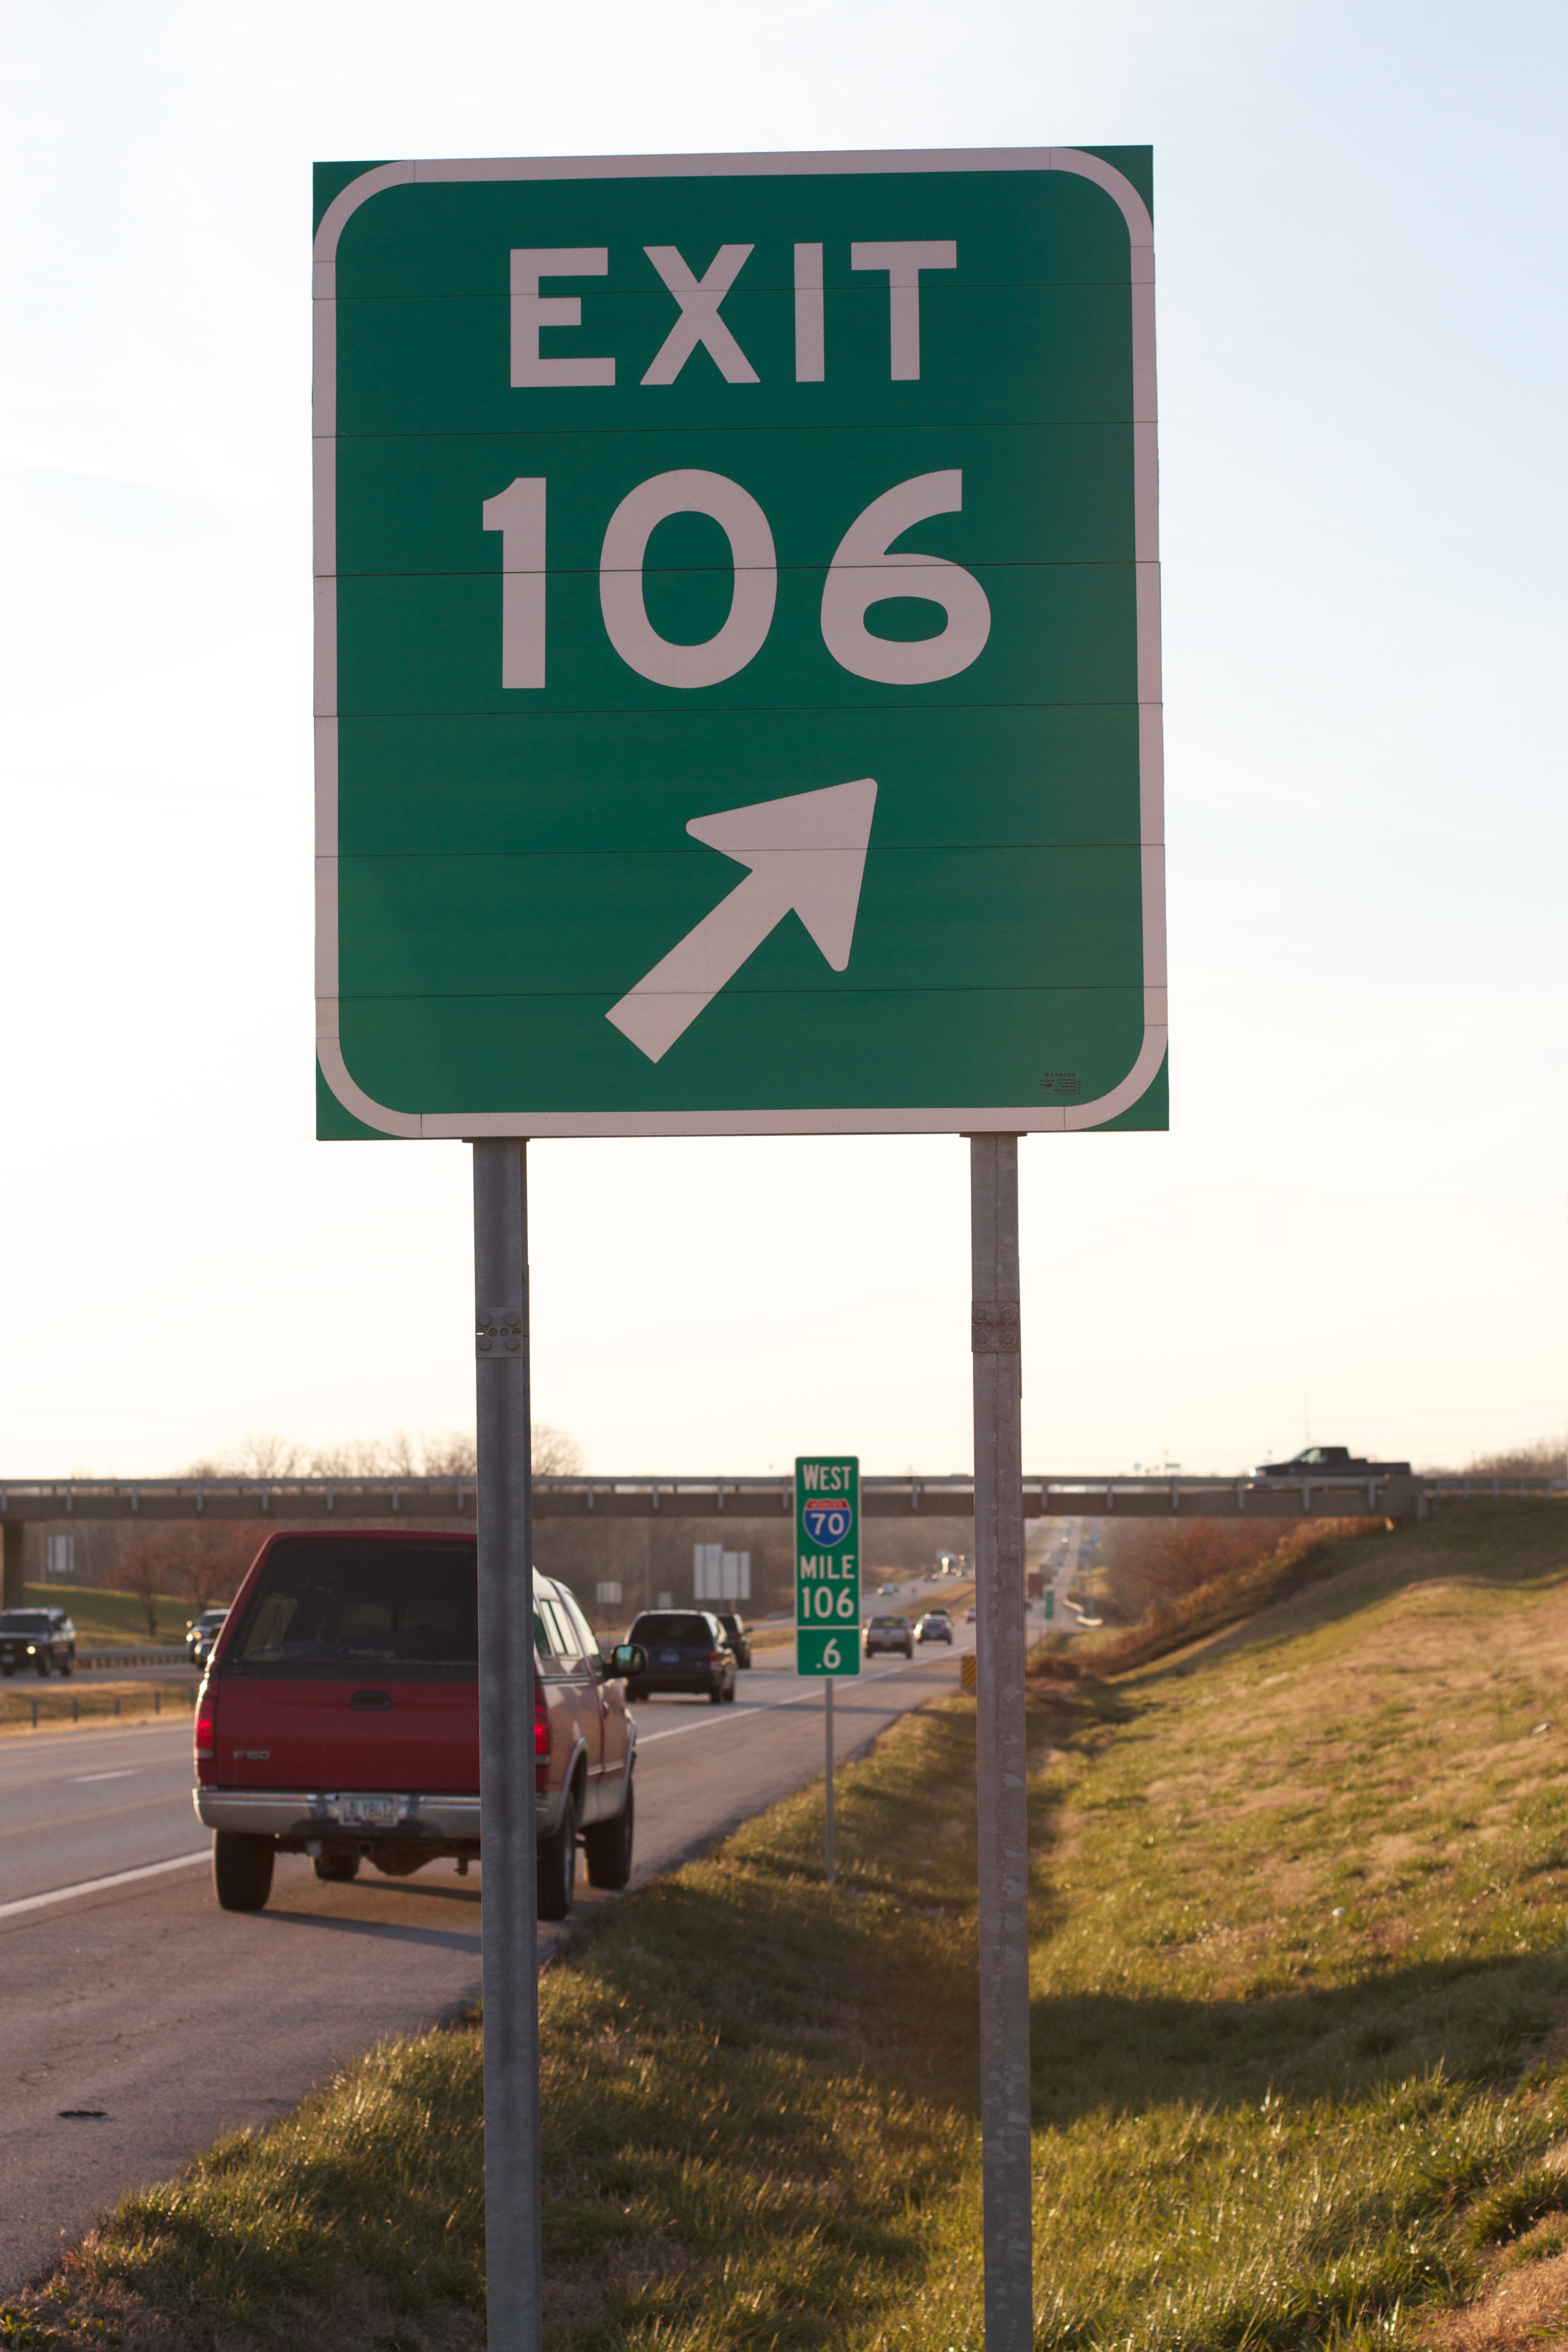
road, highway, advertising, sign, street sign, signage, lane, infrastructure, ds106, 106, traffic sign